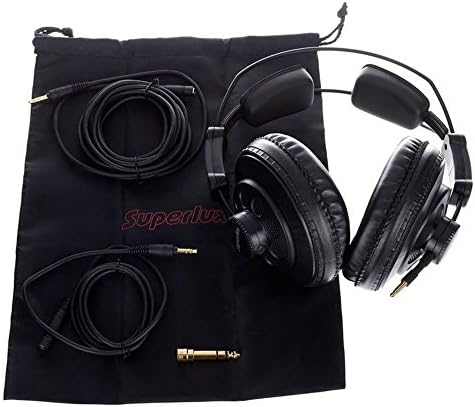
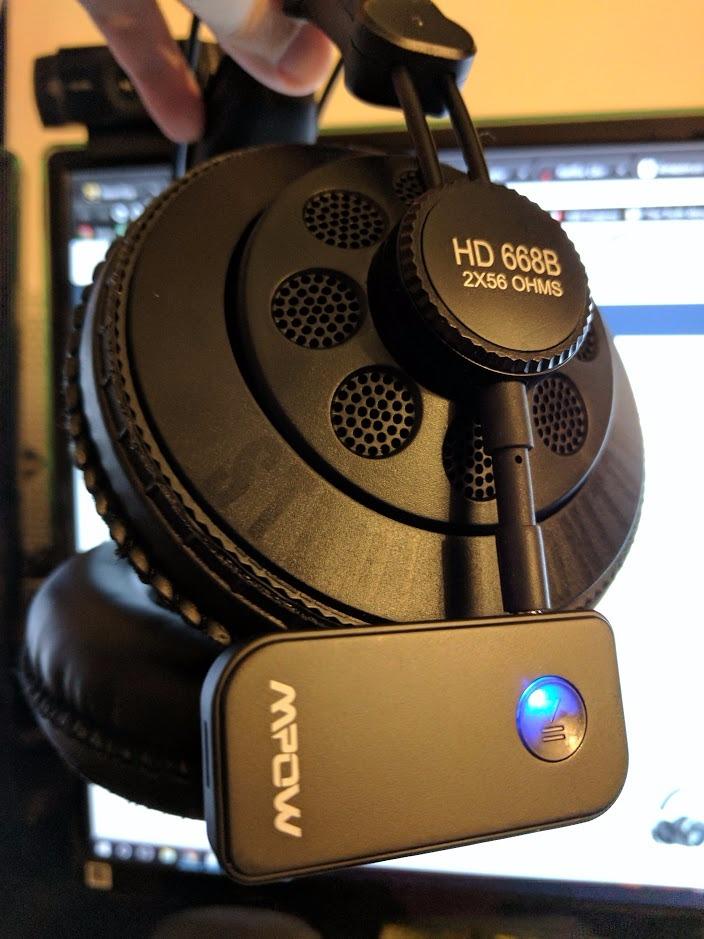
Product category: headphones
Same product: yes